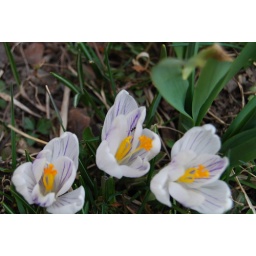
The first flowers in our garden, crocuses.I love the cute ant.